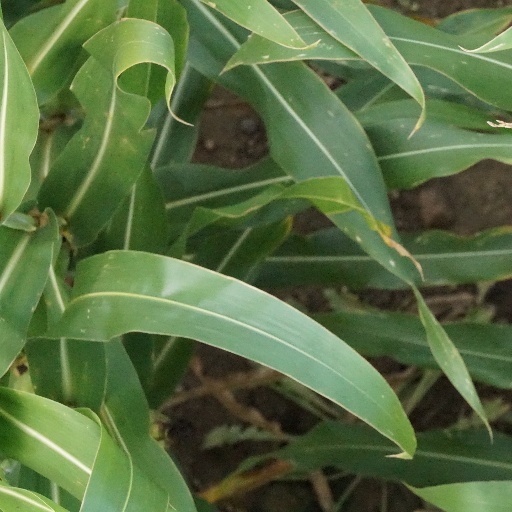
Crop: maize; corn